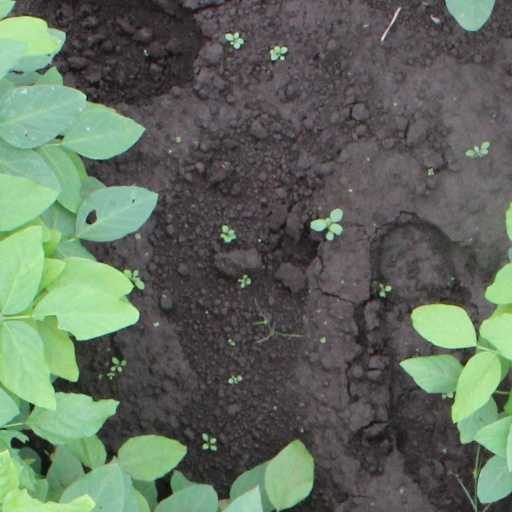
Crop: soybean